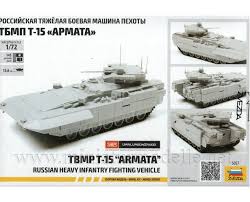
Label: BMP